Thial

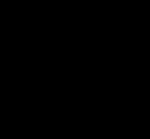
Chemical structure of a thial

In organic chemistry, a thial or thioaldehyde is a functional group which is similar to an aldehyde, , in which a sulfur (S) atom replaces the oxygen (O) atom of the aldehyde (R represents an alkyl or aryl group). Thioaldehydes are even more reactive than thioketones. Unhindered thioaldehydes are generally too reactive to be isolated — for example, thioformaldehyde, , condenses to the cyclic trimer 1,3,5-trithiane. Thioacrolein, , formed by decomposition of allicin from garlic, undergoes a self Diels-Alder reaction giving isomeric vinyldithiins. While thioformaldehyde is highly reactive, it is found in interstellar space along with its mono- and di-deuterated isotopologues. With sufficient steric bulk, however, stable thioaldehydes can be isolated.